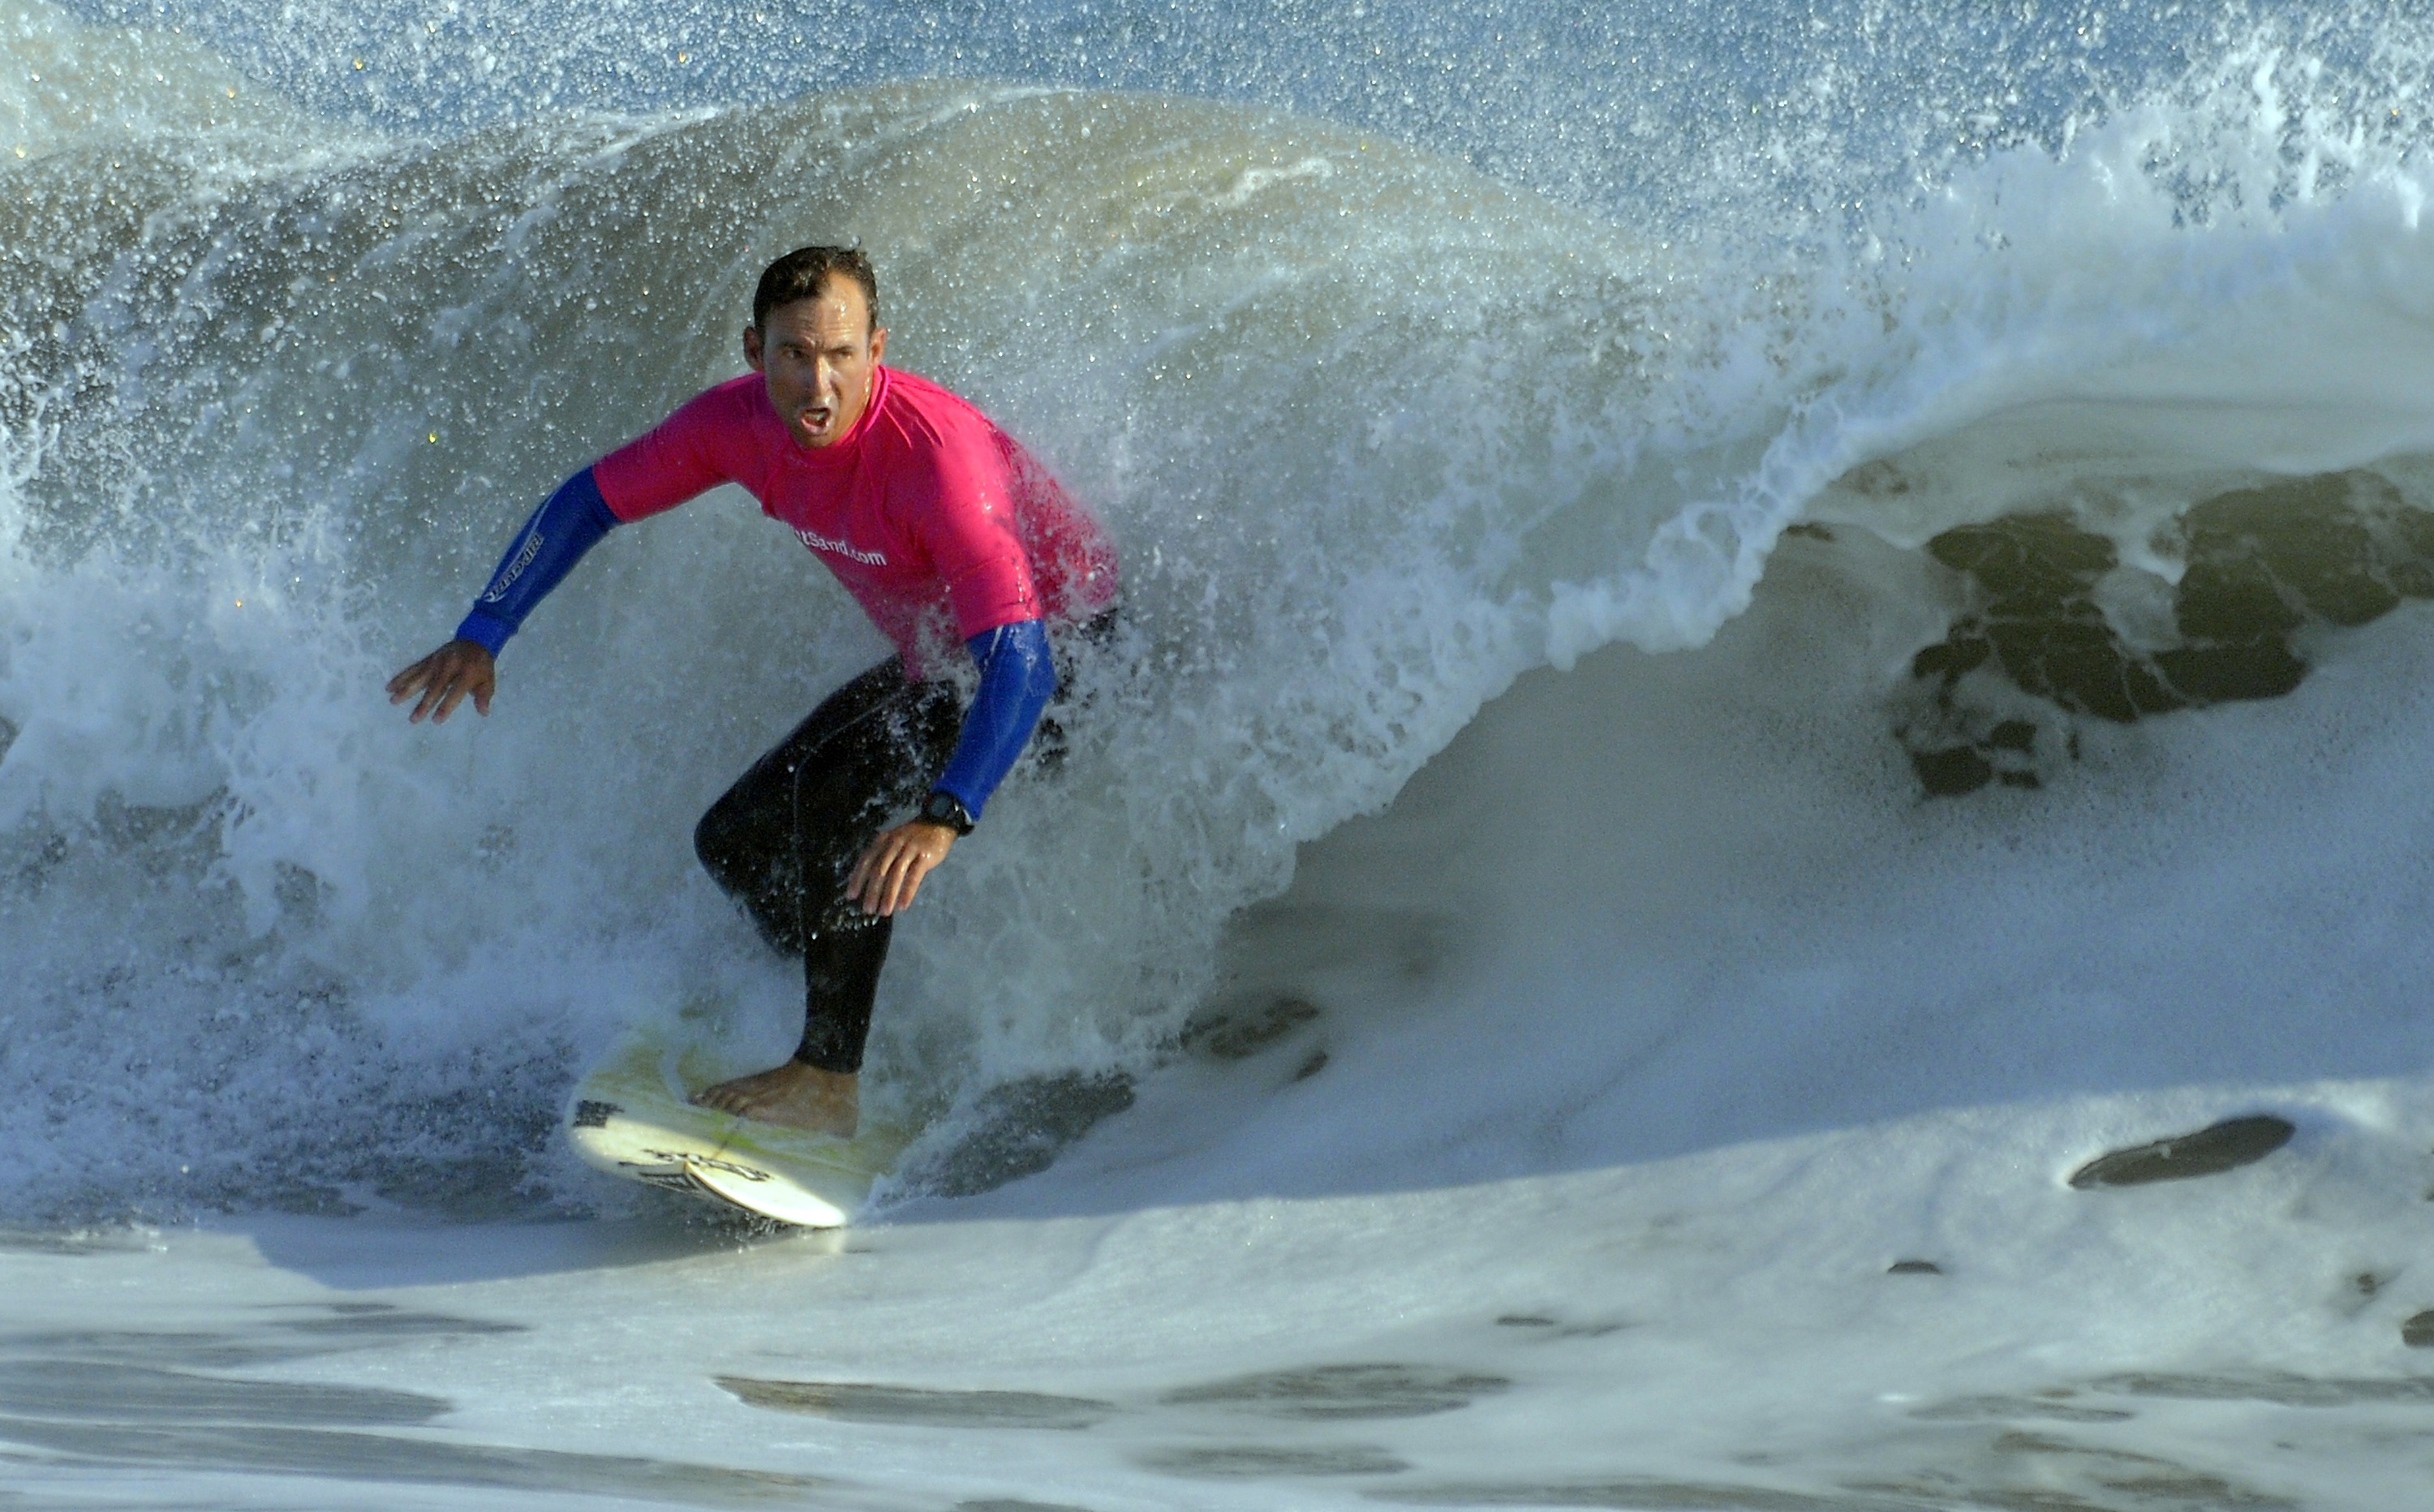
man, sea, coast, water, ocean, wave, surfer, surf, surfing, surfboard, extreme sport, activity, competition, sunny, fun, sports, water sport, wind wave, boardsport, surfing equipment and supplies, surface water sports, individual sports